Ravi Shankar

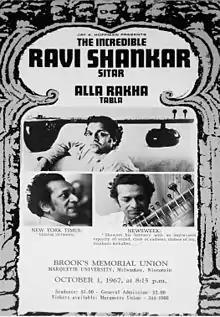

V. K. Narayana Menon, director of AIR Delhi, introduced the Western violinist Yehudi Menuhin to Shankar during Menuhin's first visit to India in 1952. Shankar had performed as part of a cultural delegation in the Soviet Union in 1954 and Menuhin invited Shankar in 1955 to perform in New York City for a demonstration of Indian classical music, sponsored by the Ford Foundation.